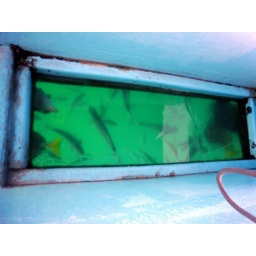
The glass-bottomed boat let us see the swarms of them that were swimming around one of the beaches near Lovers' Beach.